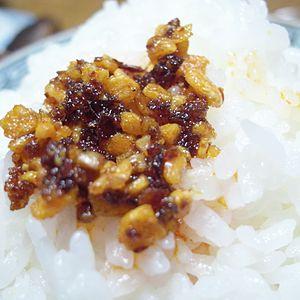
L’huile pimentée est un condiment fabriqué en faisant infuser dans de l'huile végétale des piments. Il est utilisé dans la cuisine chinoise, coréenne, vietnamienne ou encore japonaise. D'une couleur rouge typique, elle est très différente de l'huile piquante, une huile aromatisée contenant en plus des piments des aromates et épices et qui est utilisée pour parfumer des plats comme les pizzas, les pâtes ou les crustacés. Souvent confondus, les vocables proches sémantiquement en français désignent pourtant des préparations dont la couleur, le goût, les ingrédients et les origines sont différents.